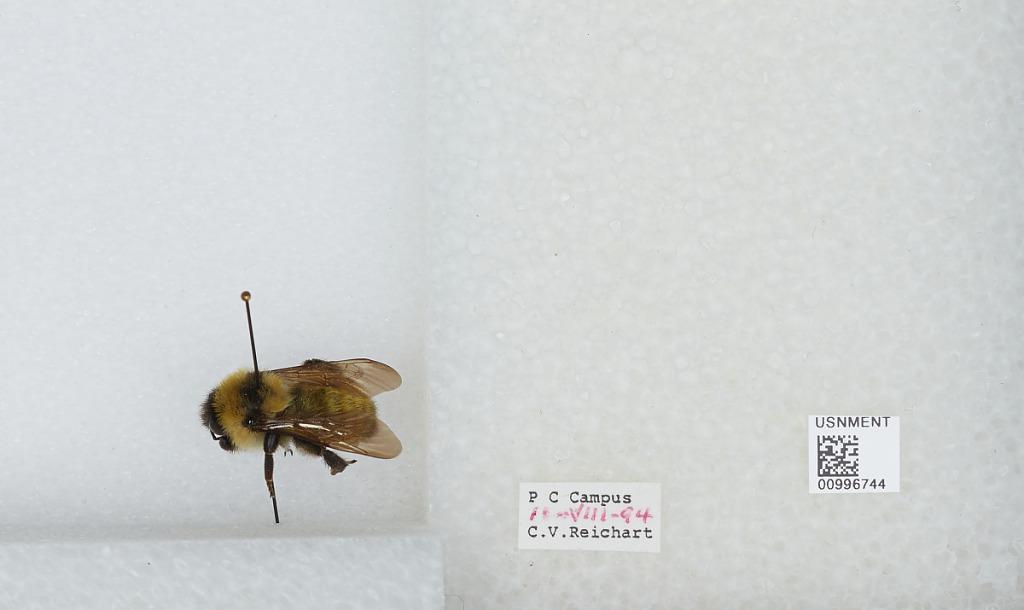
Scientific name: Bombus (Pyrobombus) bimaculatus Cresson
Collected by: C. Reichart
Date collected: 1994-8-11
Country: United States